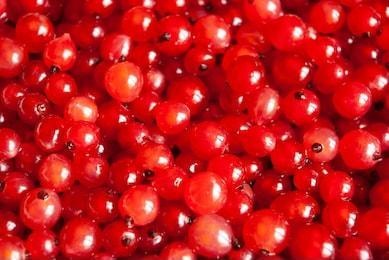
Label: redcurrant